Somali Canadians

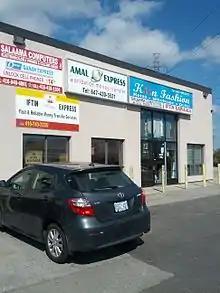
Electronic, money transfer and wholesale stores at a Somali mall in Toronto

To address the issue, in 2010 the Canadian government, in coordination with the Somali Canadian Education and Rural Development Organization's Somali Youth Skills Project, set up job-preparation training and work experience programs for local Somali youth. Part of the Canadian government's Youth Employment Strategy, this initiative is intended to help young Somalis facing employment challenges to better access career information, develop skills, gain relevant work experience, find jobs and stay employed.